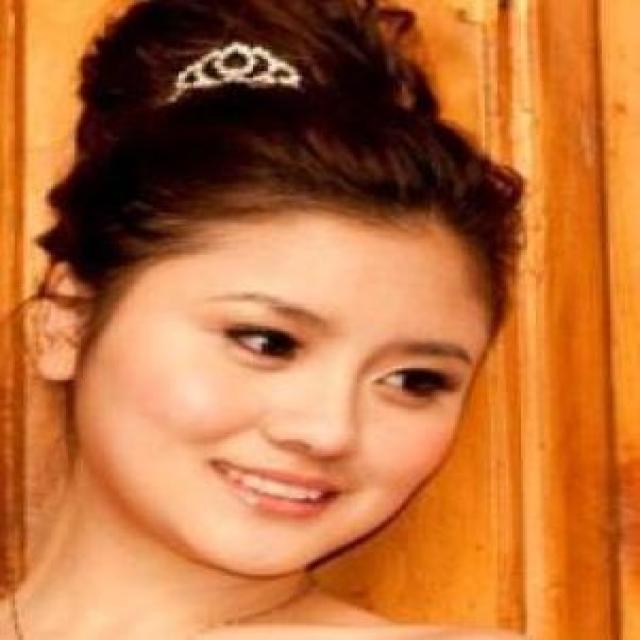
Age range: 21-44